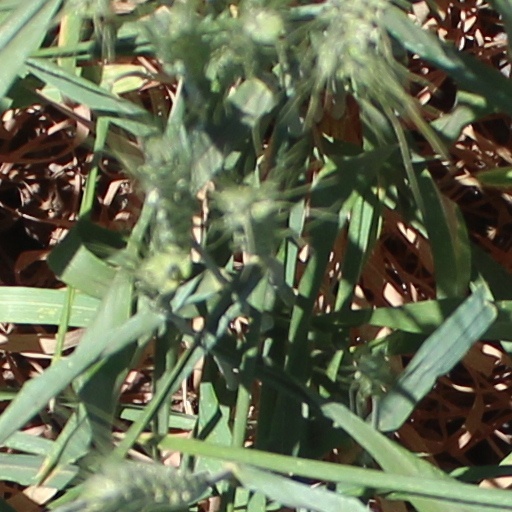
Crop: wheat